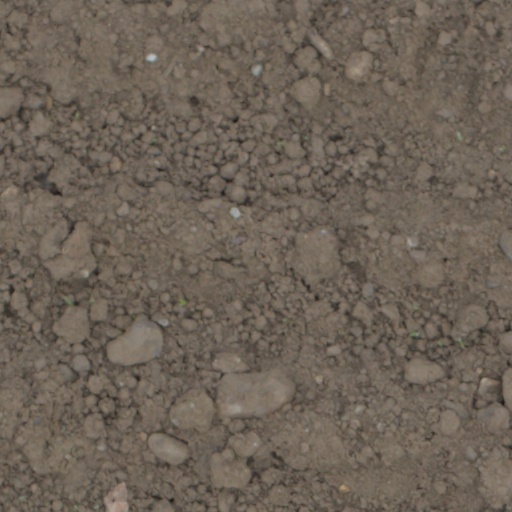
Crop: wheat